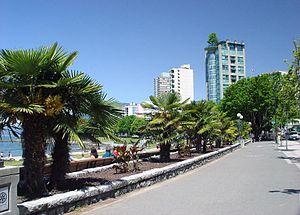
Vancouver est une cité canadienne du pourtour du Pacifique située dans les basses-terres continentales de la province de Colombie-Britannique. Avec 631 486 habitants selon le recensement du Canada de 2016, elle est la huitième plus grande municipalité canadienne. Son agglomération de 2 463 431 est la troisième aire urbaine du pays, et la plus peuplée de l'Ouest canadien. Vancouver est une des villes les plus cosmopolites du Canada, 52 % des résidents ont une autre langue maternelle que l'anglais. Vancouver est considérée comme une ville mondiale de classe beta. La superficie de Vancouver est de 114,97 km², donnant une densité de population de 5 493 au kilomètre carré, faisant d'elle la municipalité canadienne la plus densément peuplée et la quatrième en Amérique du Nord, après New York, San Francisco et Mexico. Elle est la vingt-troisième ville la plus peuplée d'Amérique du Nord.